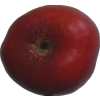
Label: nectarine_flat